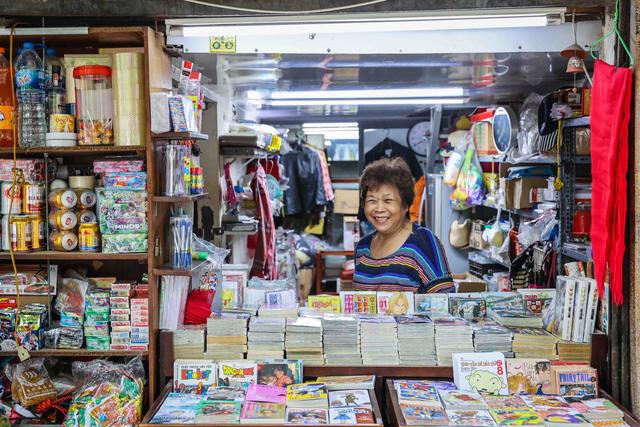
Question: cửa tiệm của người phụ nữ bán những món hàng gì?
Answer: cửa tiệm bán sách và các văn phòng phẩm